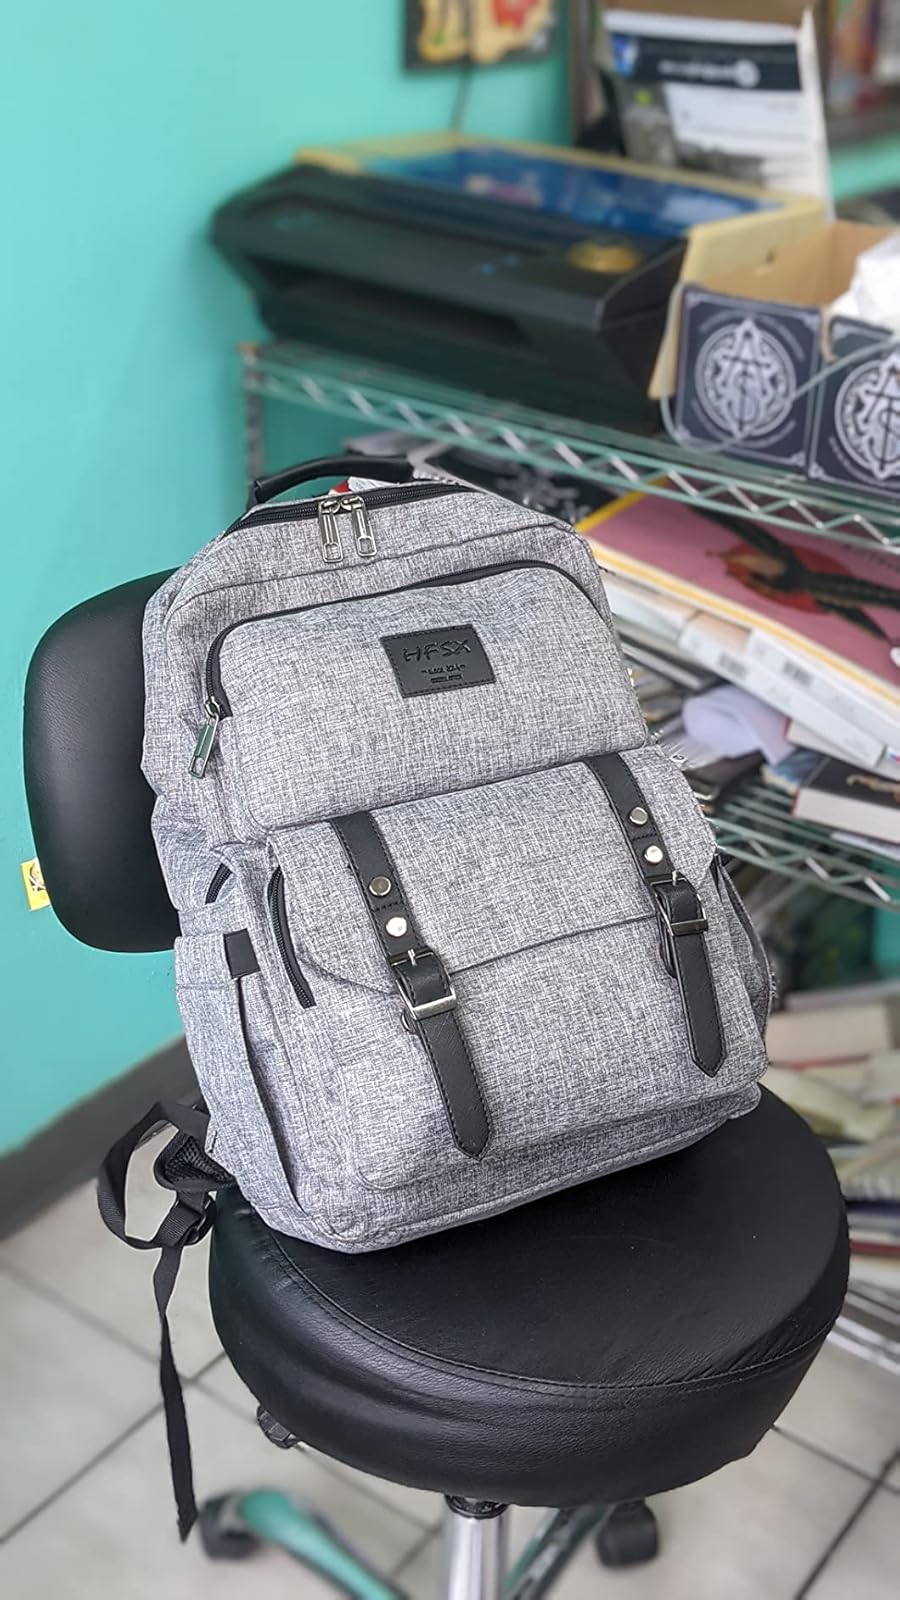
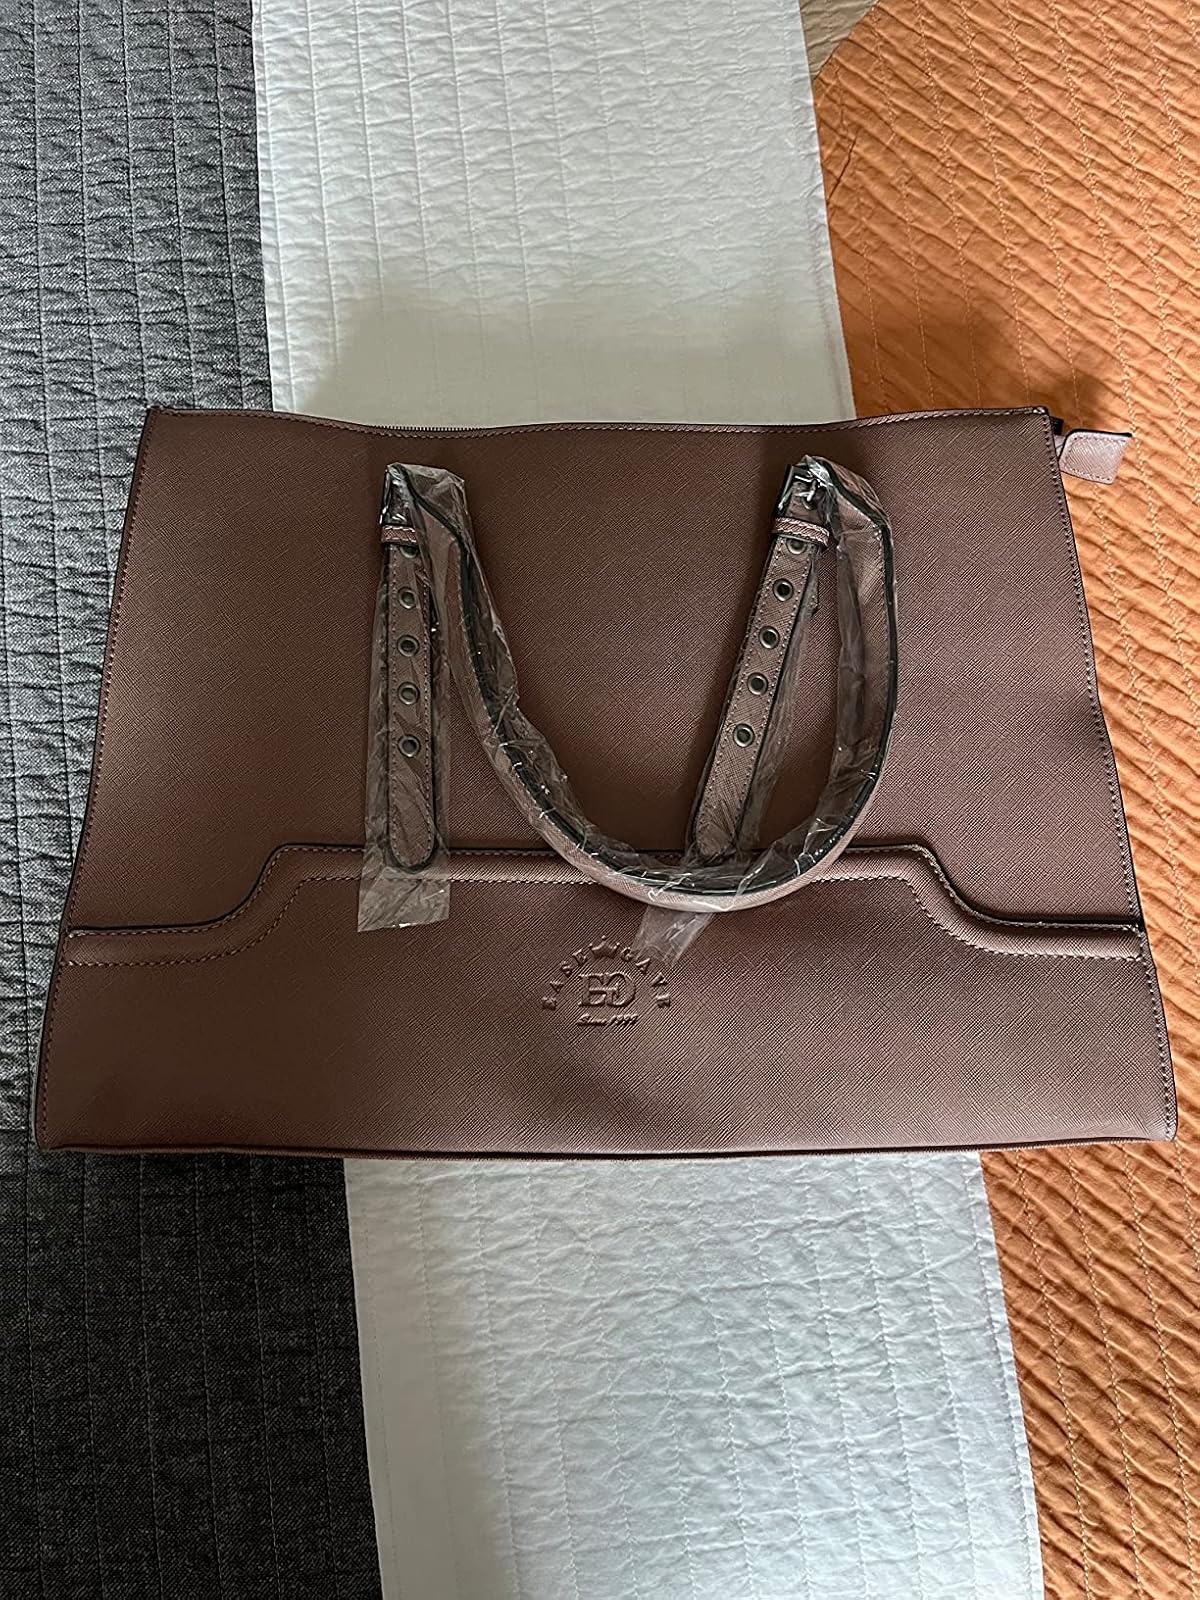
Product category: bag
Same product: no